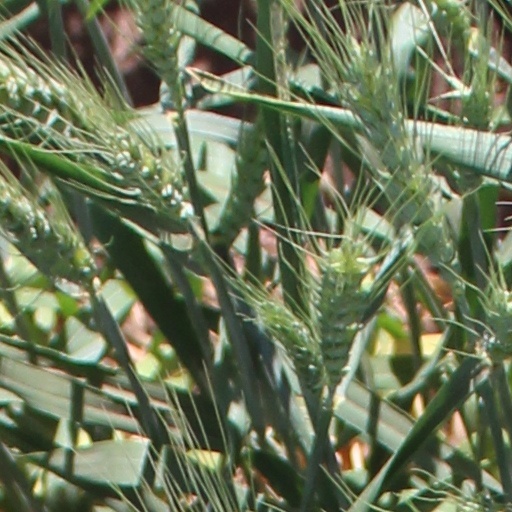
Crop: wheat